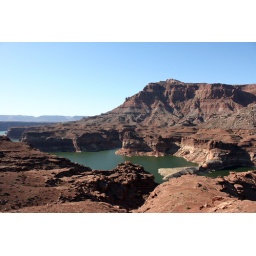
Lake Powell fills the great Glen Canyon, forming a green-blue oasis in the middle of Utah's red rock country. 2009-09-21_11.39.06